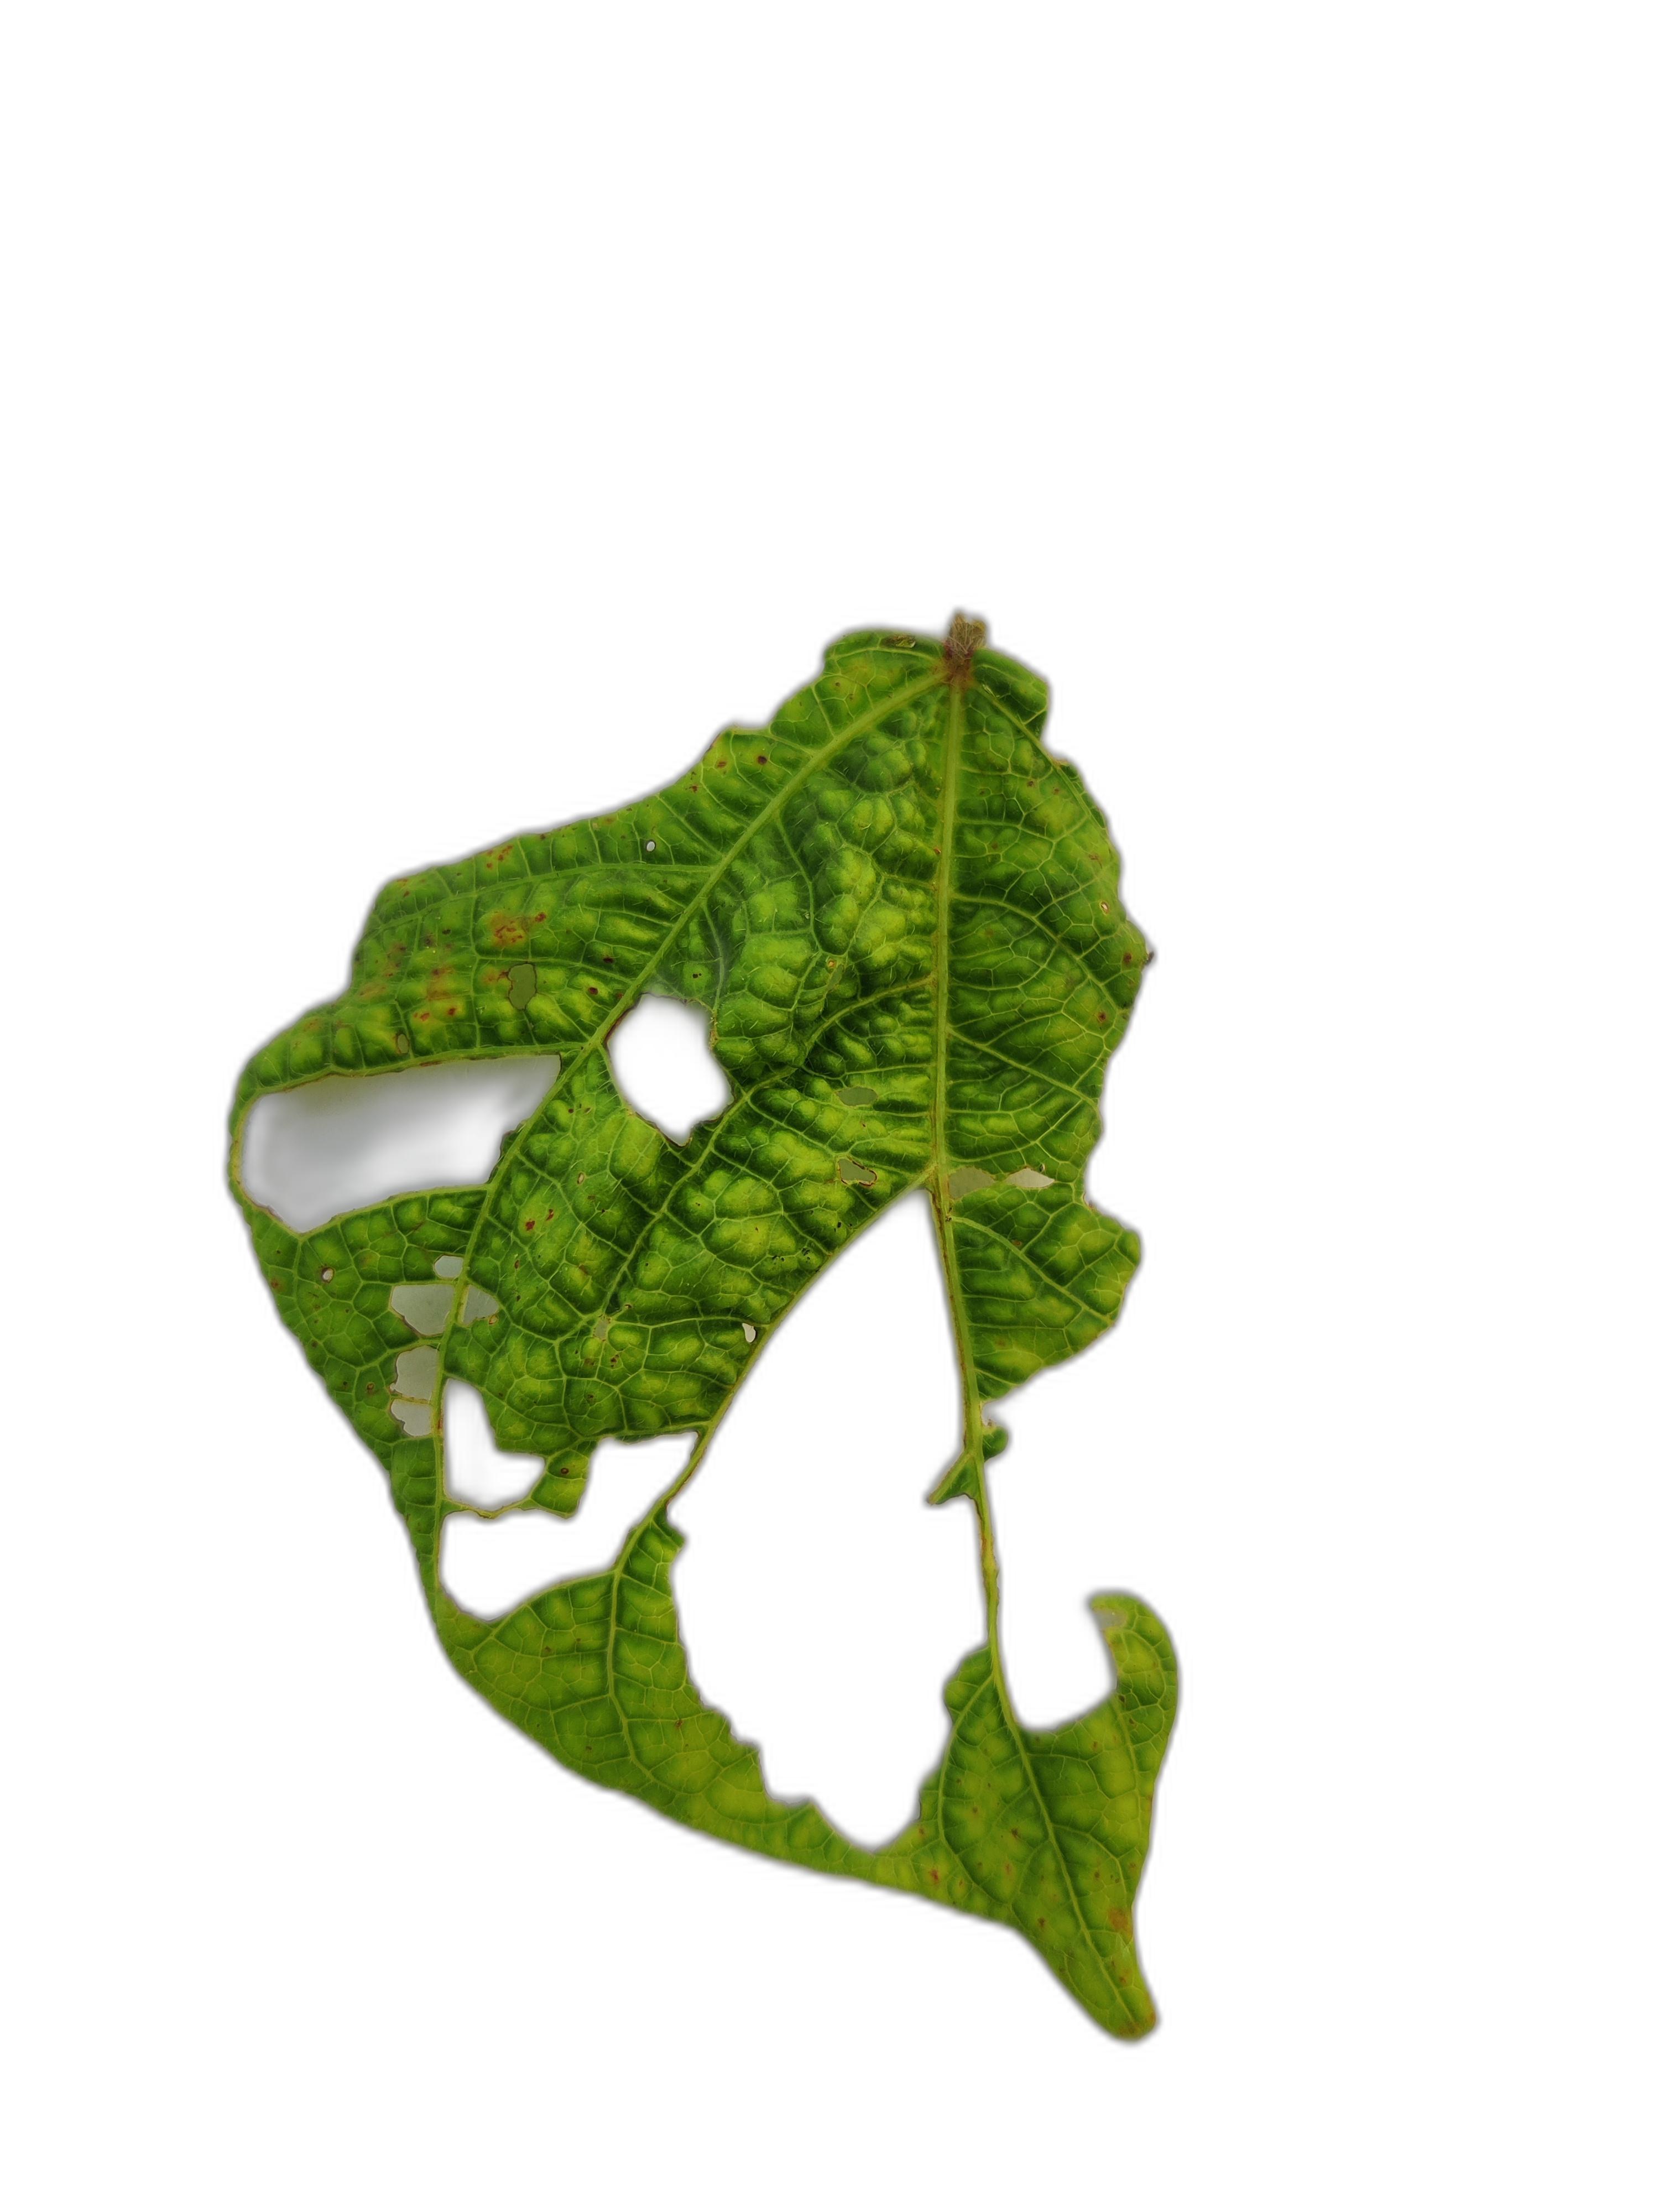
Label: Leaf Crinkle